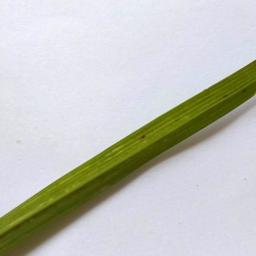
Label: Rice___Brown_Spot